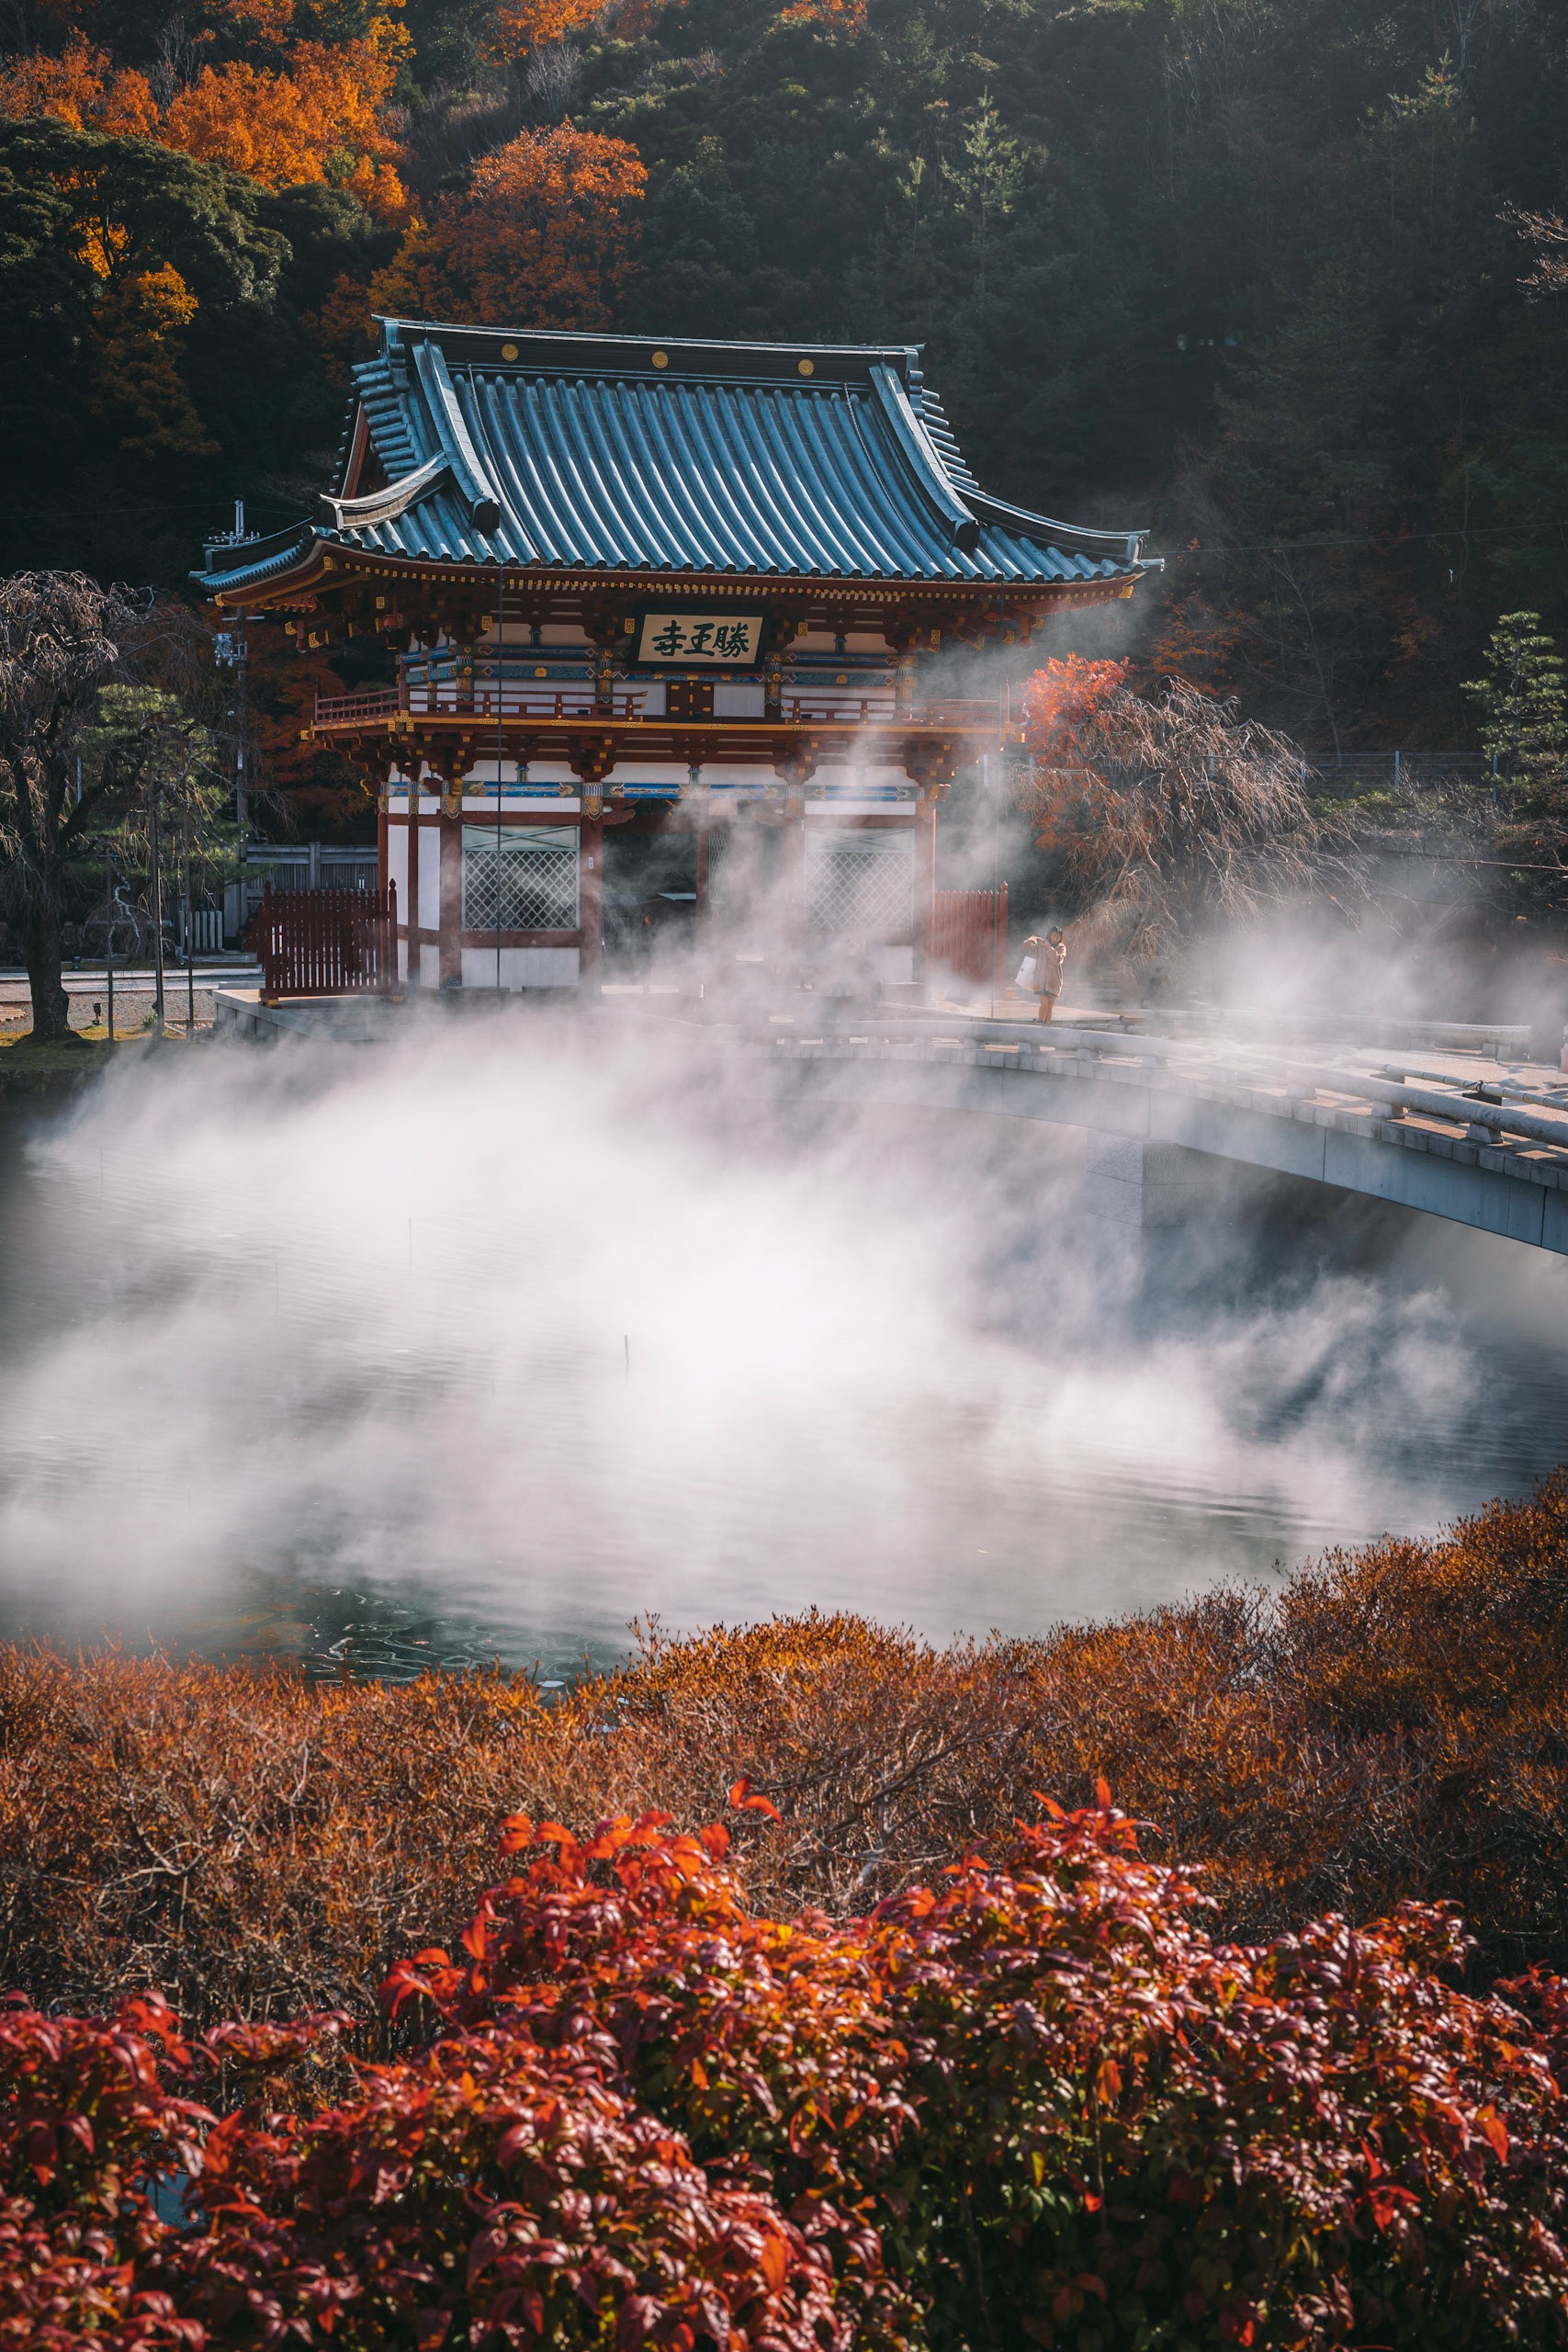
leaf, nature, atmospheric phenomenon, sky, natural landscape, tree, smoke, autumn, landscape, plant, mist, architecture, house, maple, forest, maple leaf, national park, state park, deciduous, hill, fog